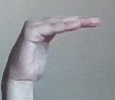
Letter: haa